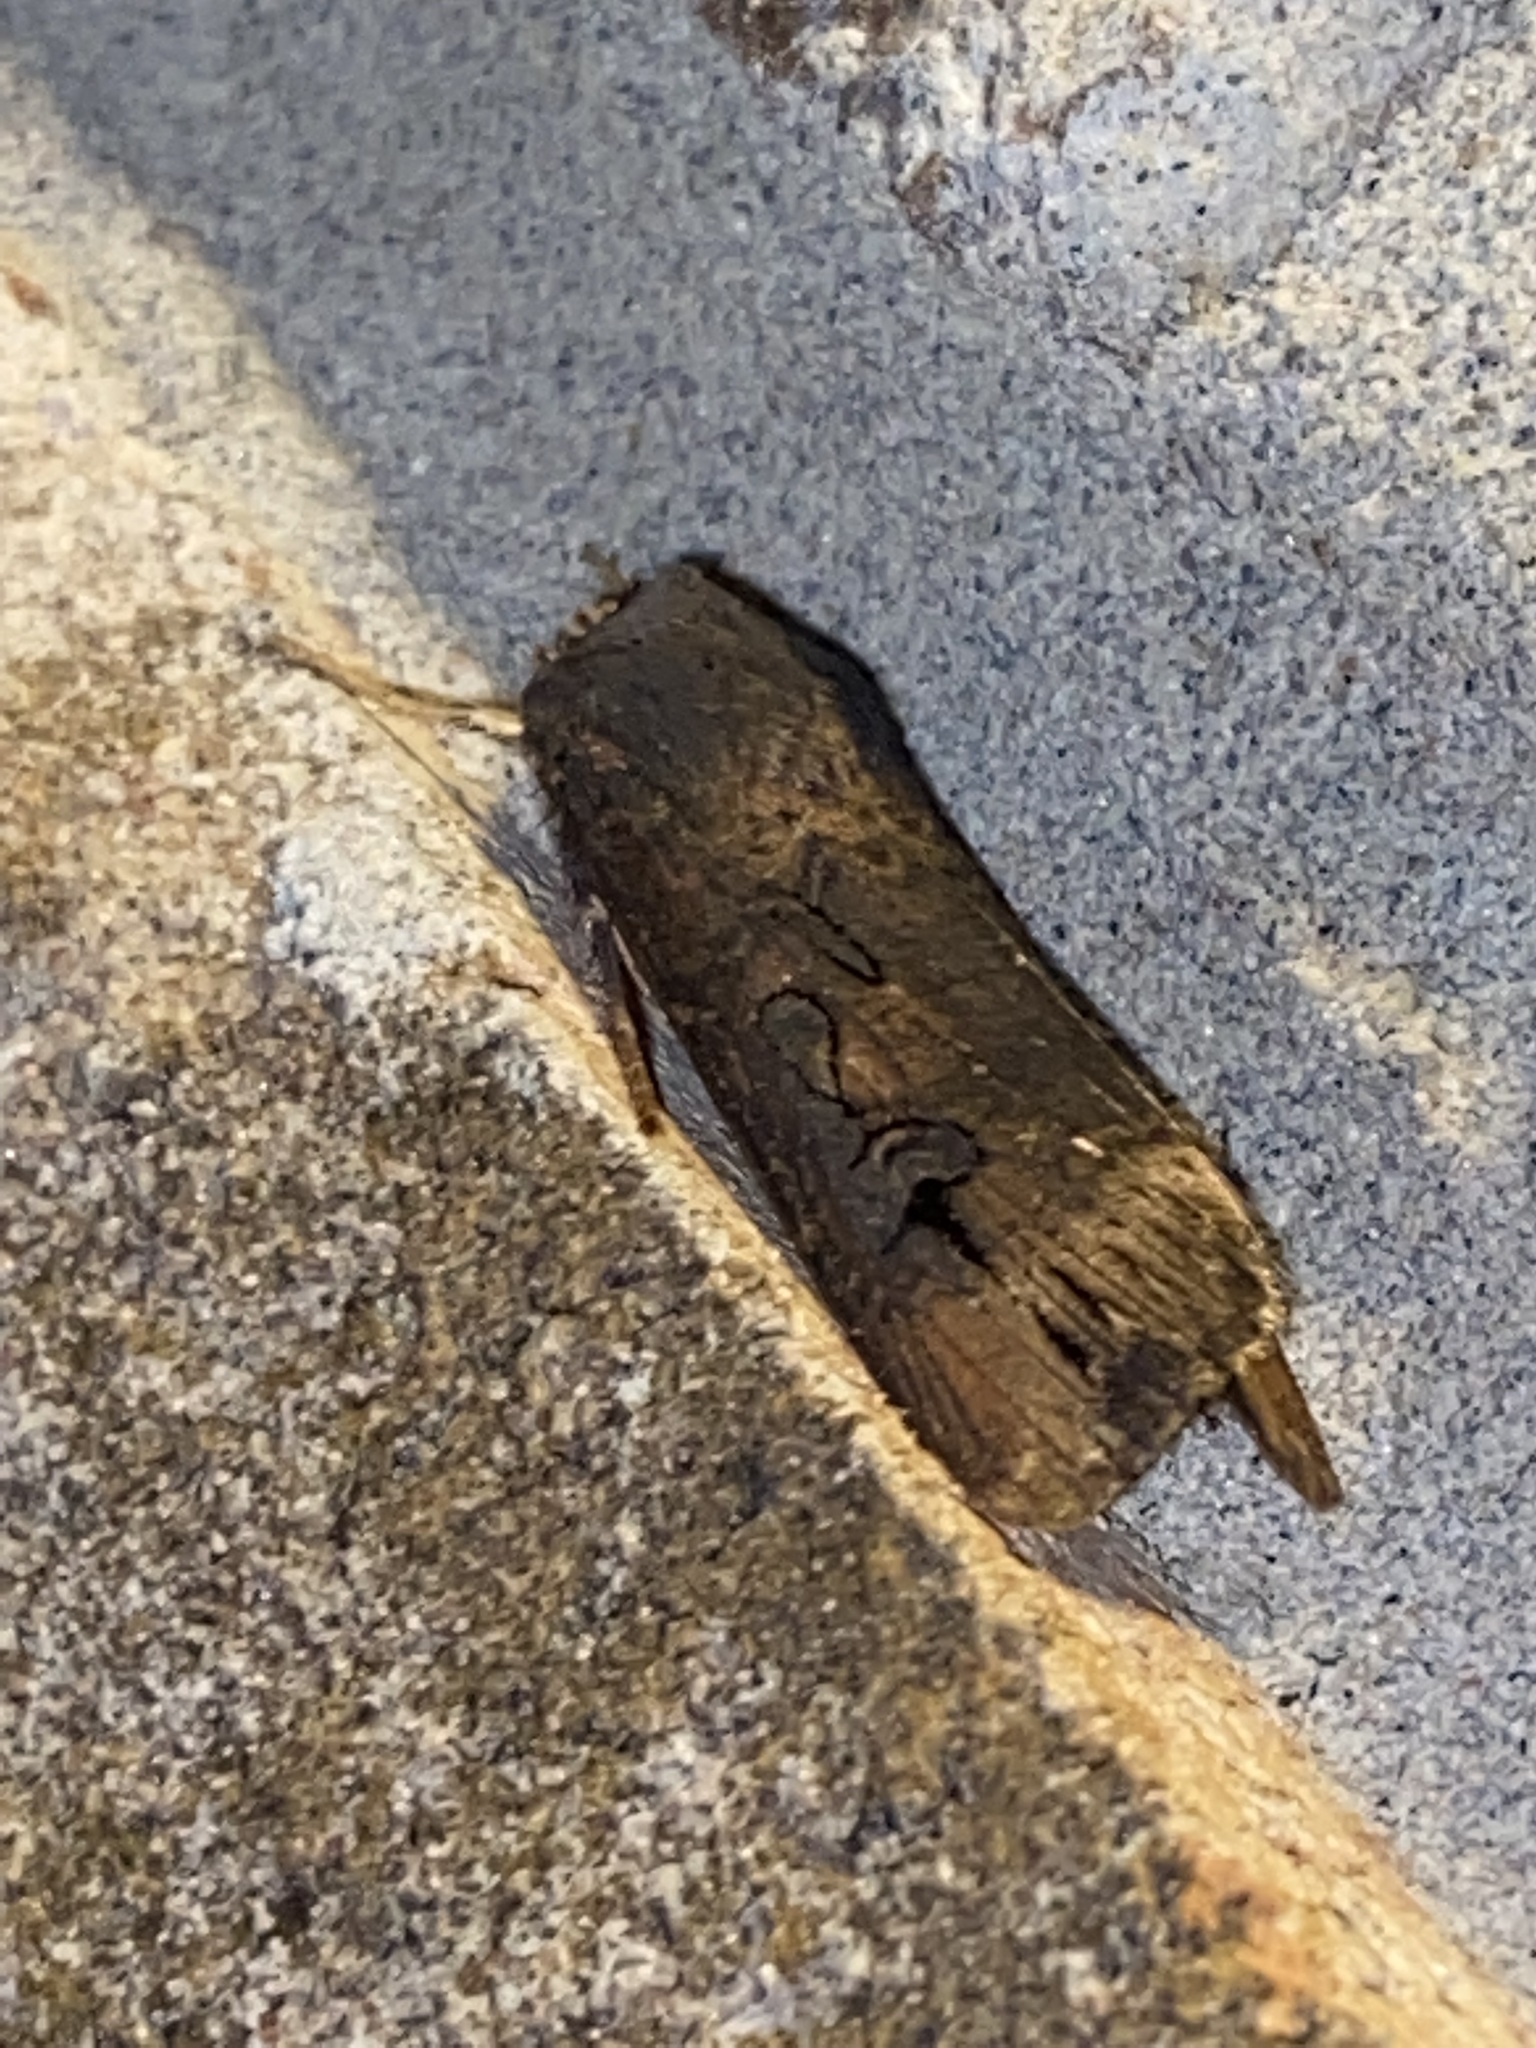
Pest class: cutworms